The Final Problem

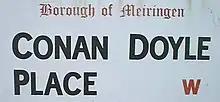
London-style Street sign outside the Sherlock Holmes Museum

At the funicular station near the falls, there is a memorial plate to "the most famous detective in the world".